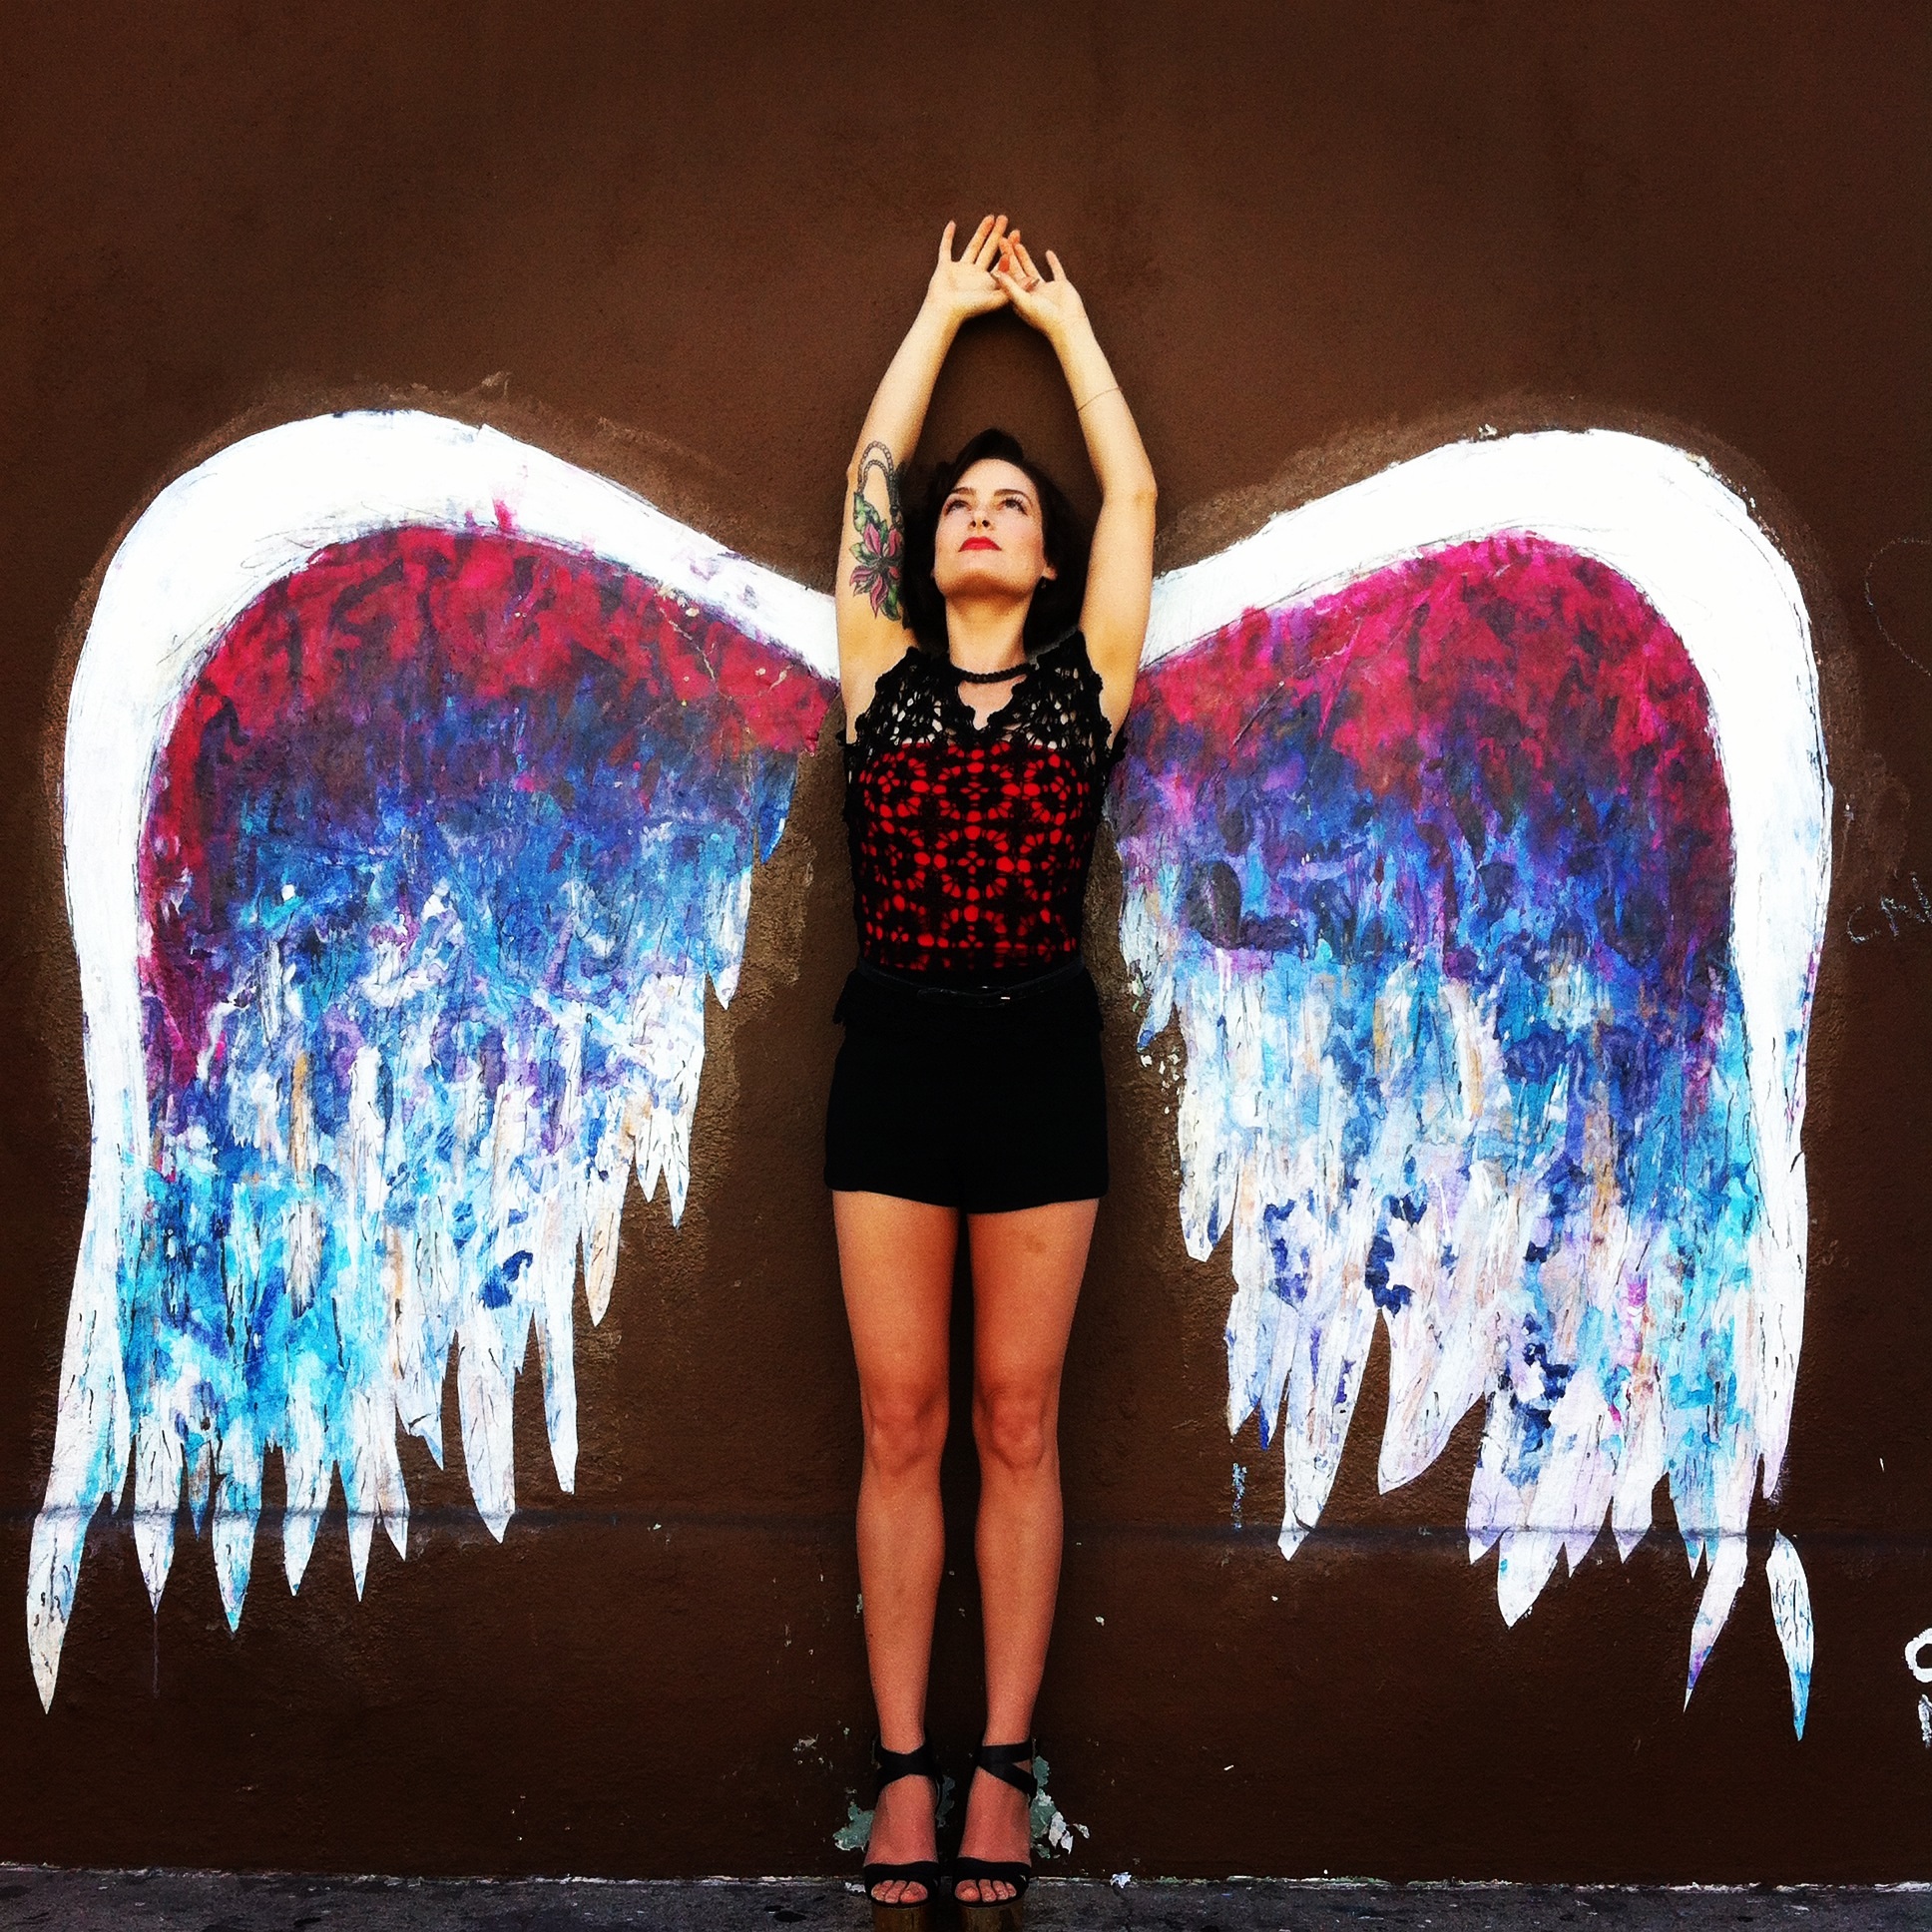
model, red, color, fashion, lady, performance art, art, stage, dress, beauty, image